GNRI Class BT

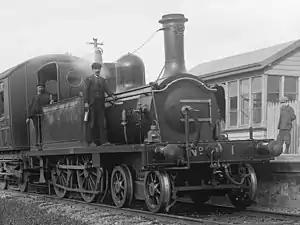
BT No. 1 at Irish Street Halt, Armagh, 1909

Great Northern Railway Class BT were a class of 13 tank locomotives introduced by the GNR(I) from 1887. They were the Great Northern Railways first home built engine and therefore the first engine to be built in Dundalk works.